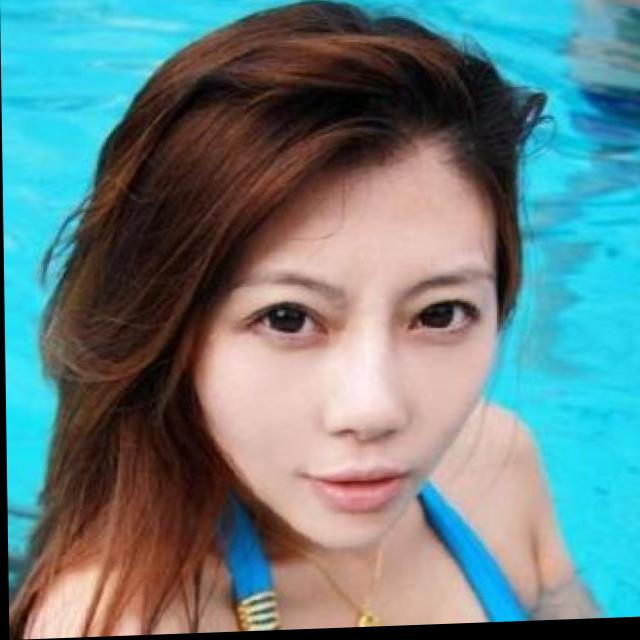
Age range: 21-44